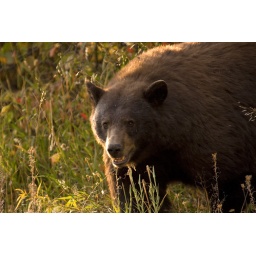
Large brown-colored black bear in the Tetons.